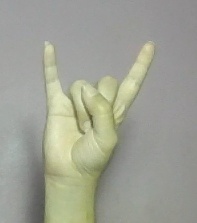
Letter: la